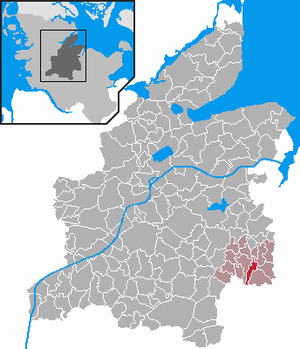
Wattenbek
Kort
Wattenbek er en kommune og en by i det nordlige Tyskland, beliggende i Amt Bordesholm i den sydøstlige del af Kreis Rendsborg-Egernførde. Kreis Rendsborg-Egernførde ligger i den centrale del af delstaten Slesvig-Holsten.